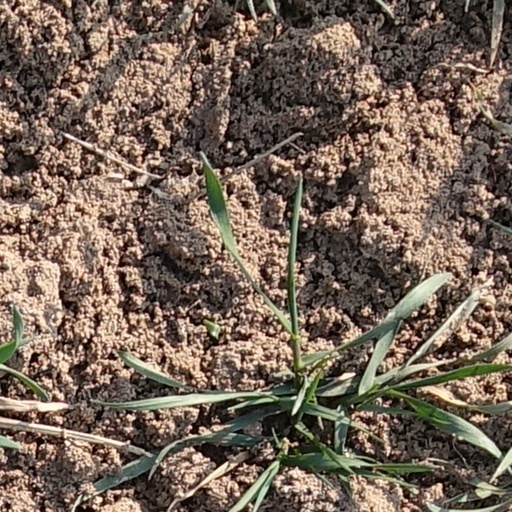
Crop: wheat